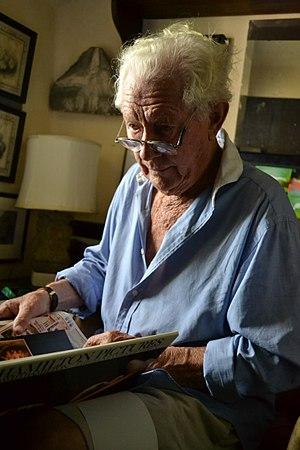
Le photographe David Hamilton
David Hamilton est un photographe et réalisateur britannique né à Londres le 15 avril 1933 et mort à Paris le 25 novembre 2016.